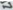
Number: 7